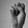
ASL letter: S